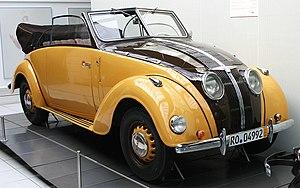
Edward Gowen Budd est un inventeur et homme d'affaires américain.